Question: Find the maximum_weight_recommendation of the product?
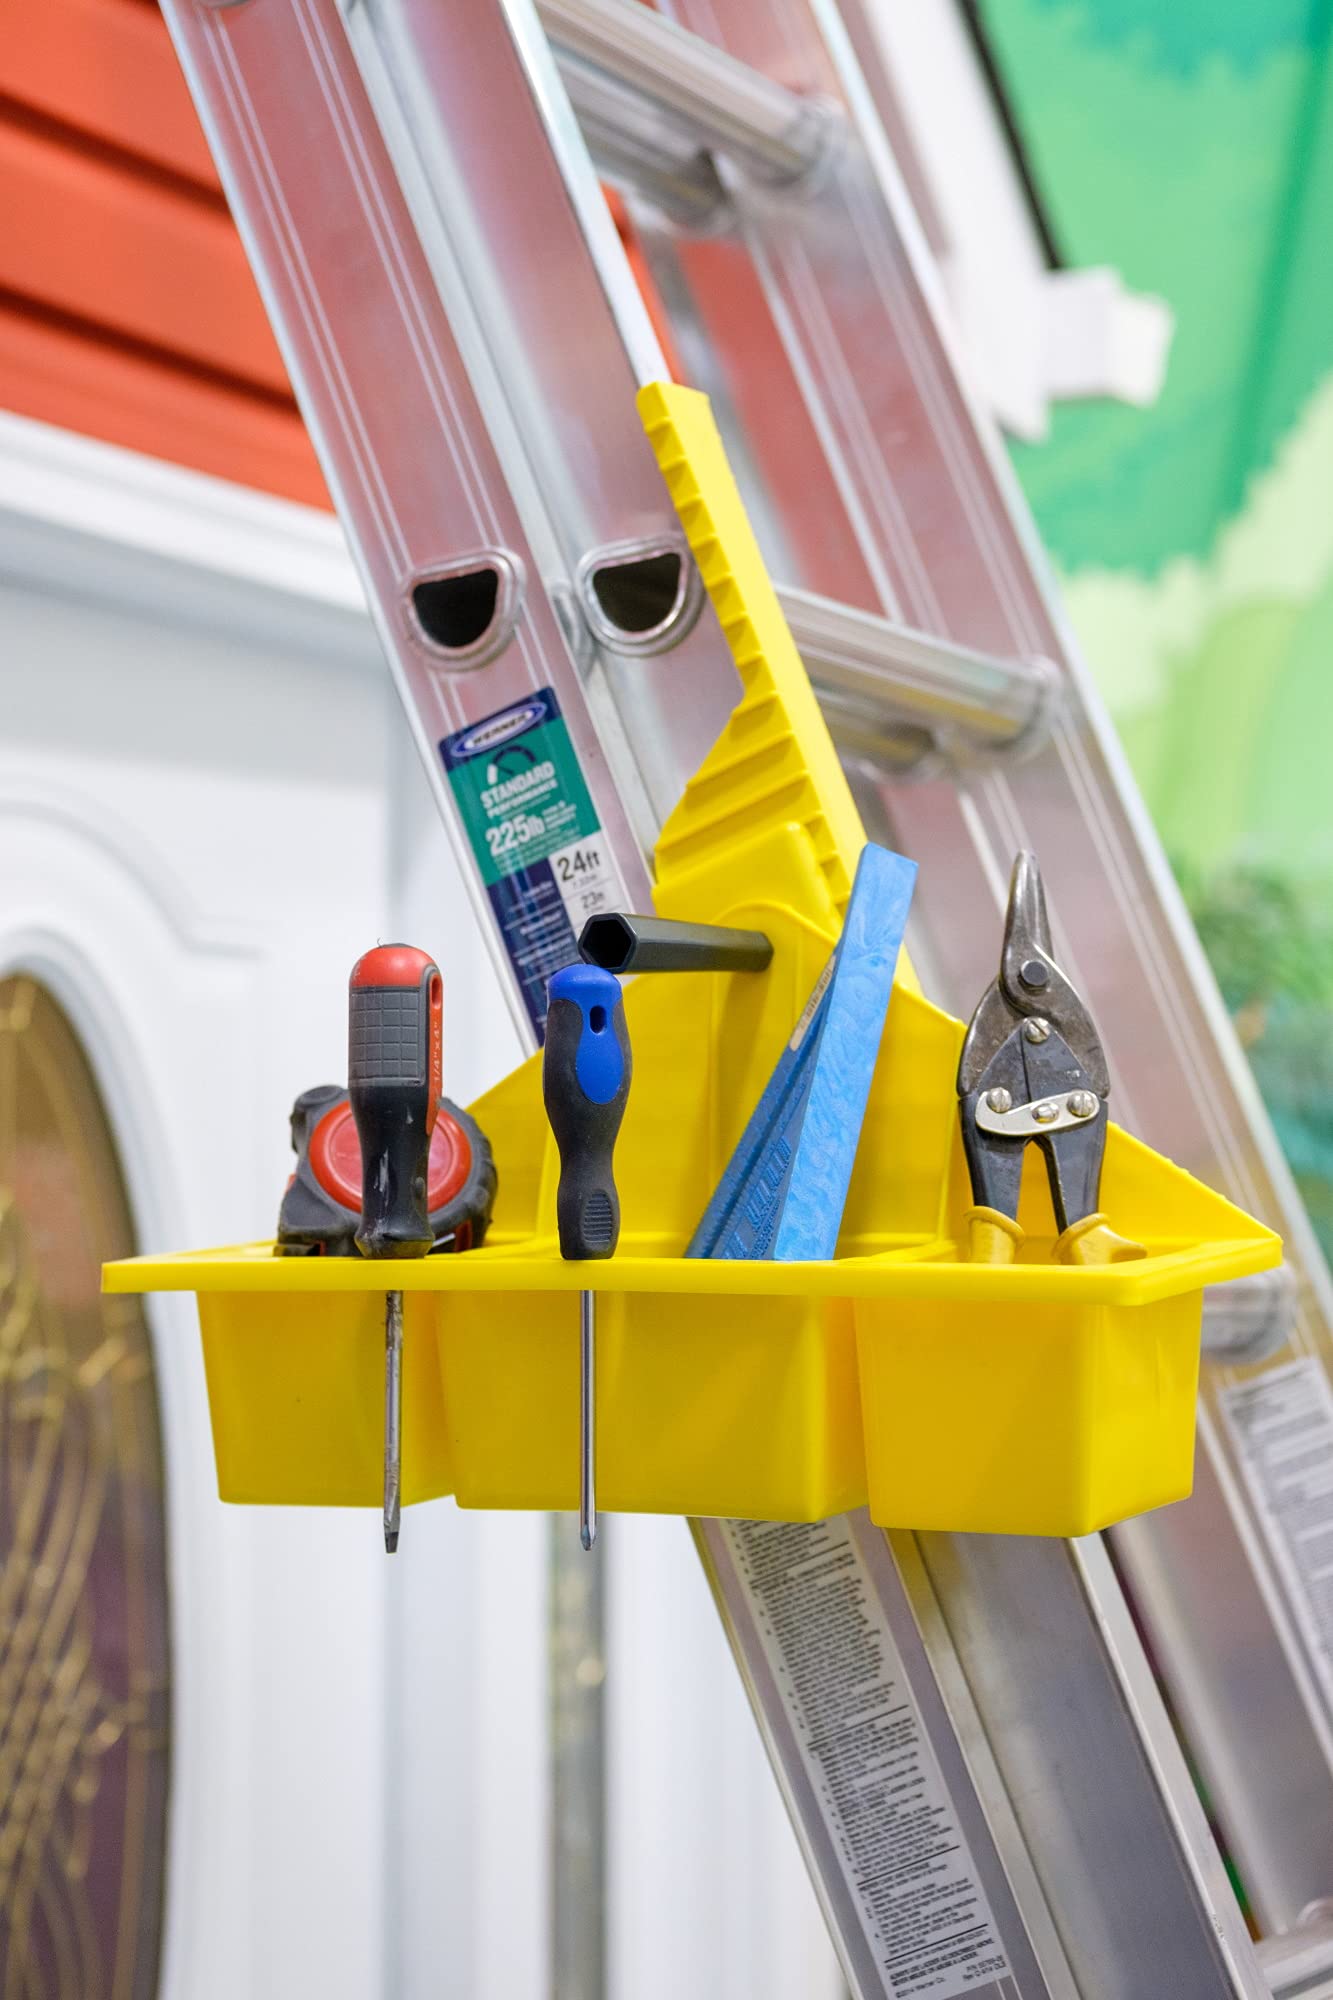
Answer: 225.0 pound